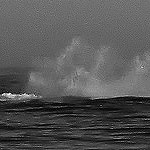
Label: B & W